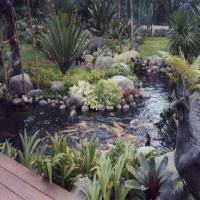
Weather: cloudy or overcast